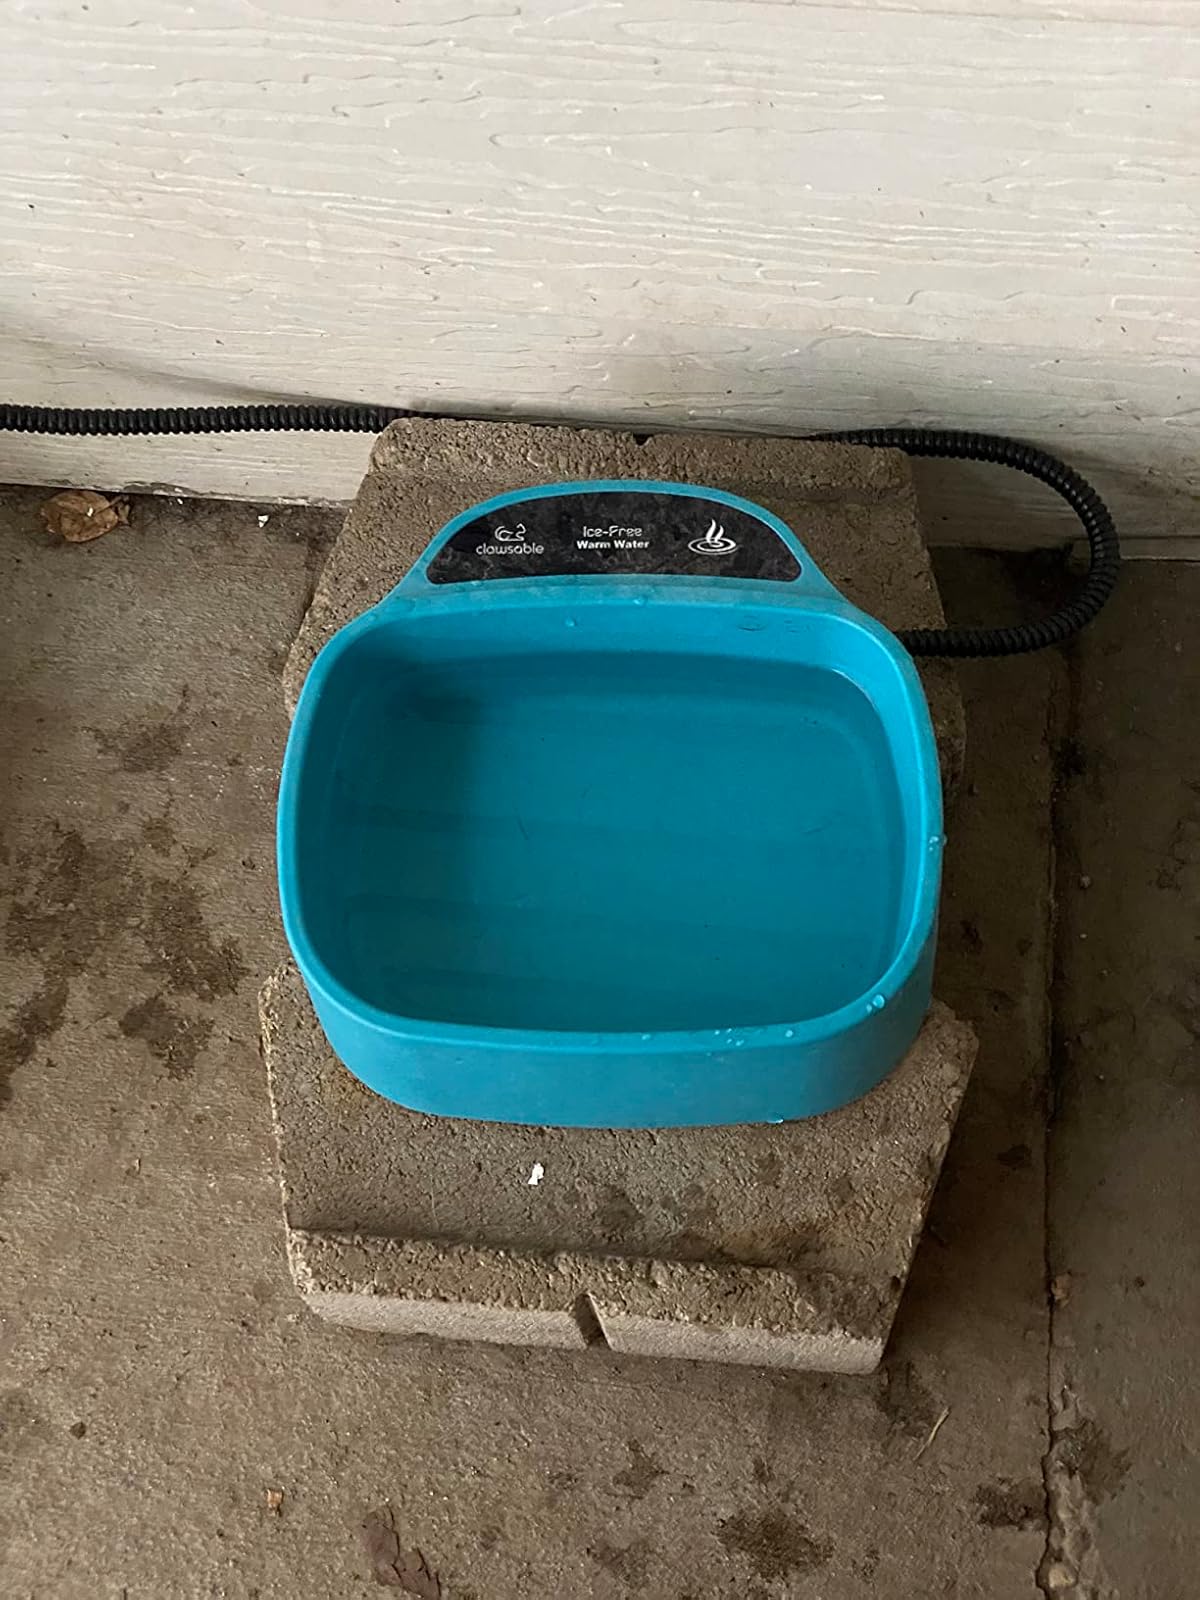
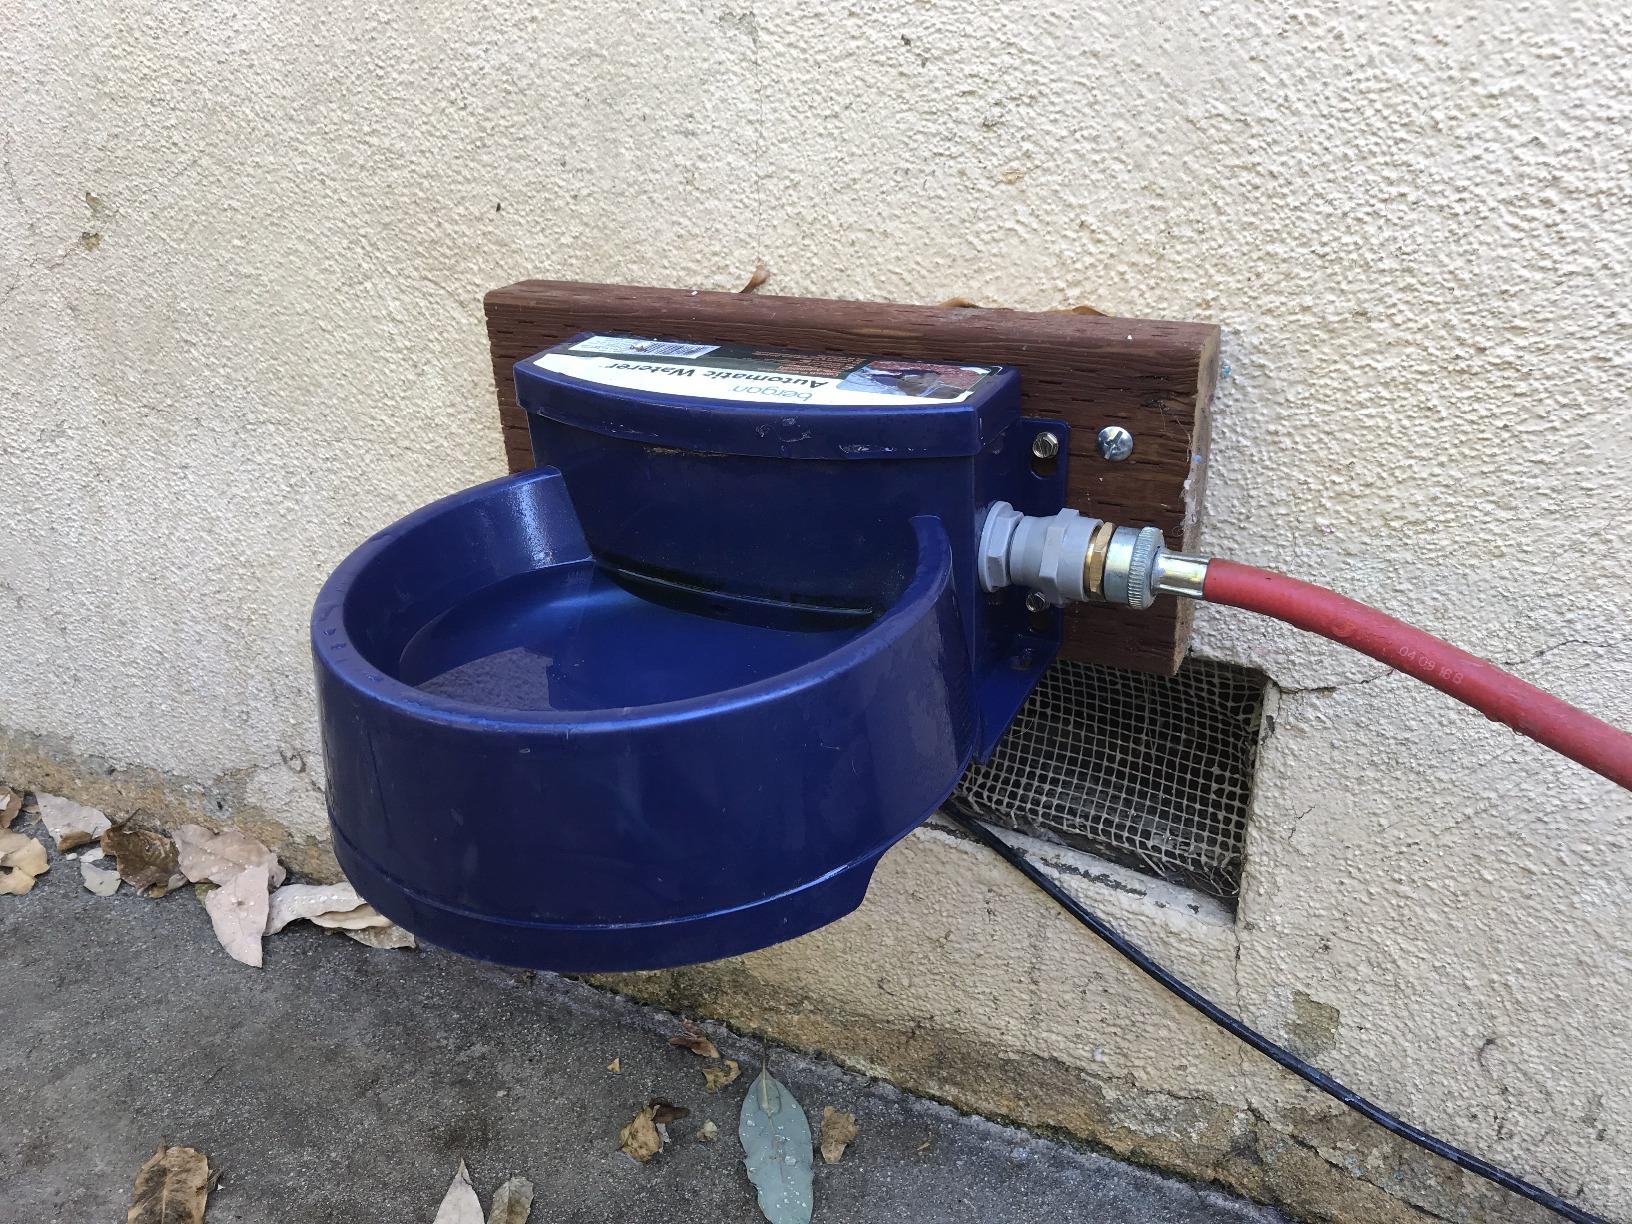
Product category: items_bowl
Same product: no